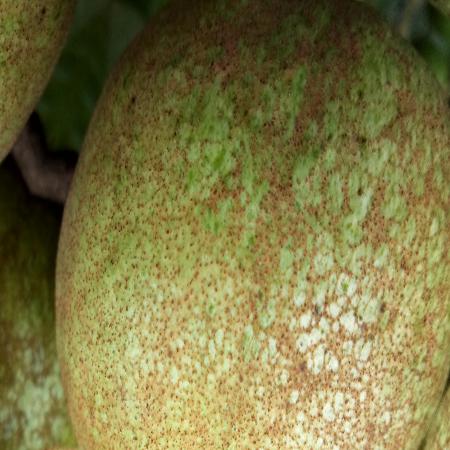
Label: Scab